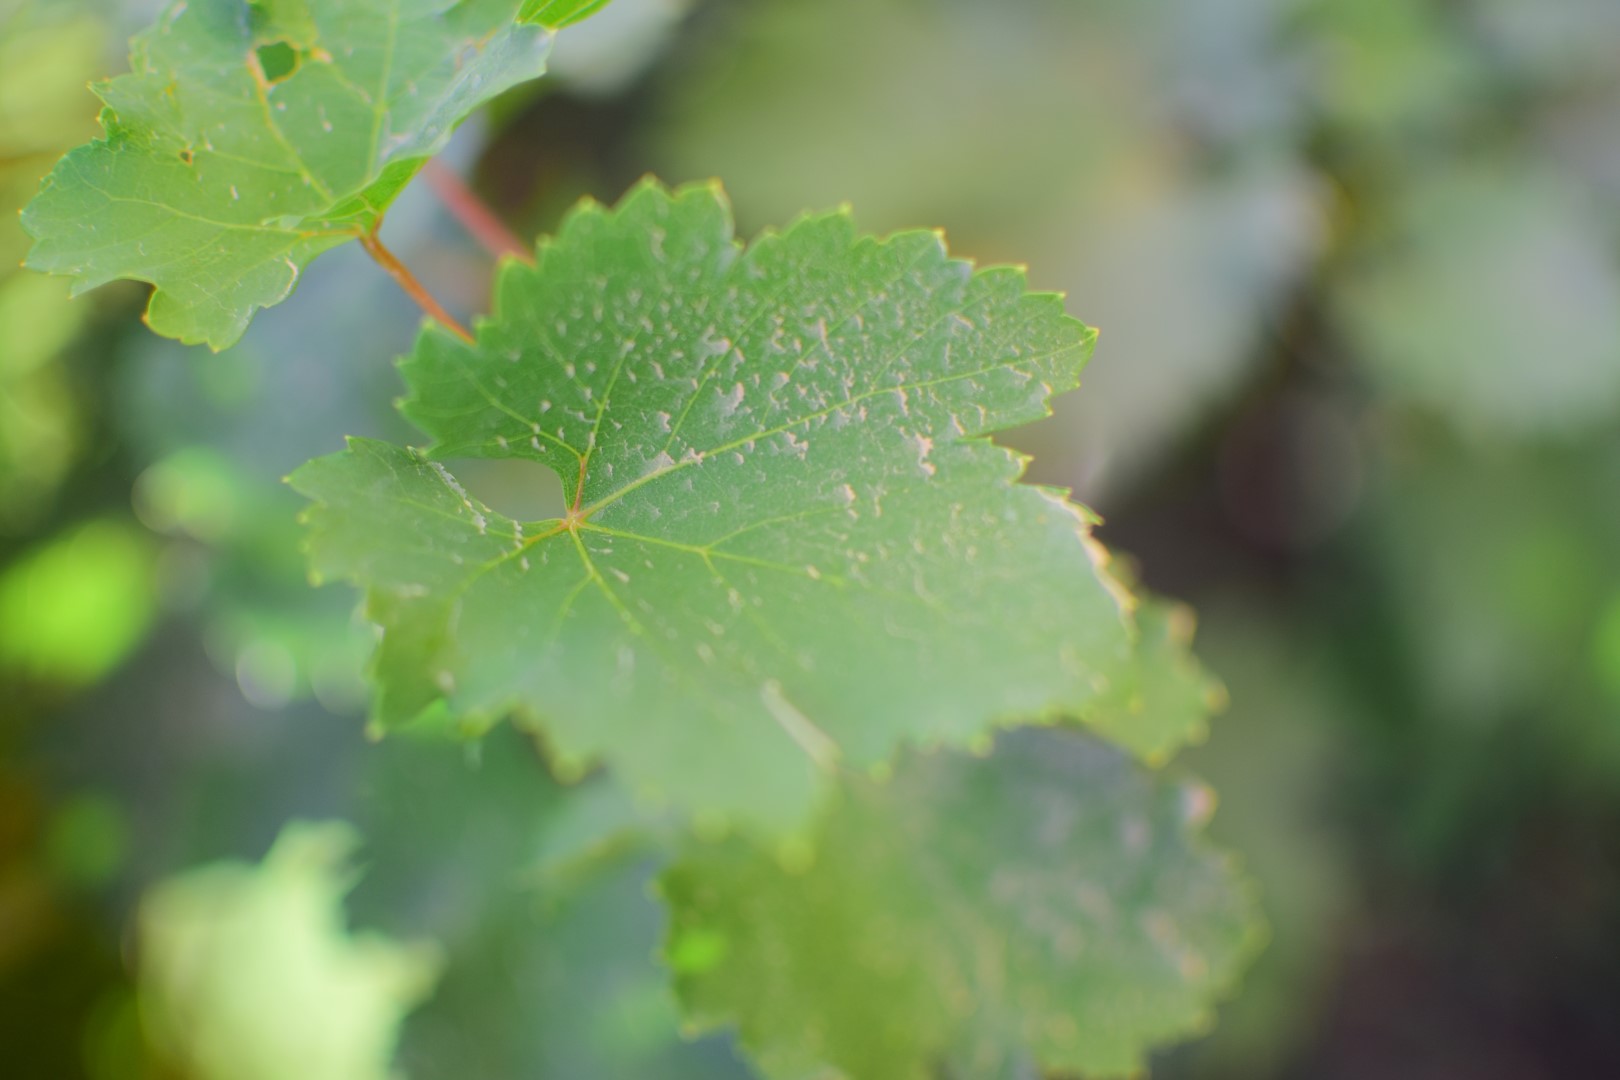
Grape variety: Frinsi